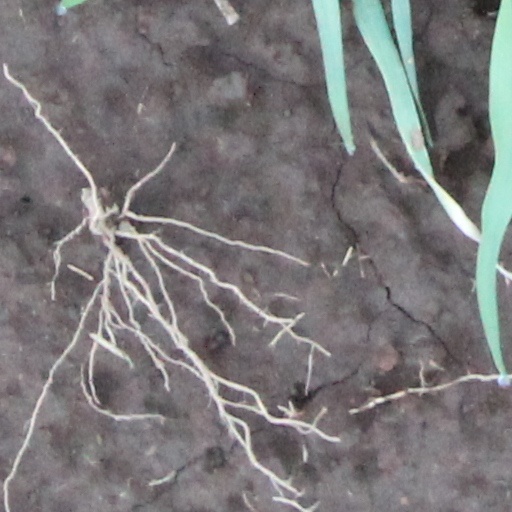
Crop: wheat